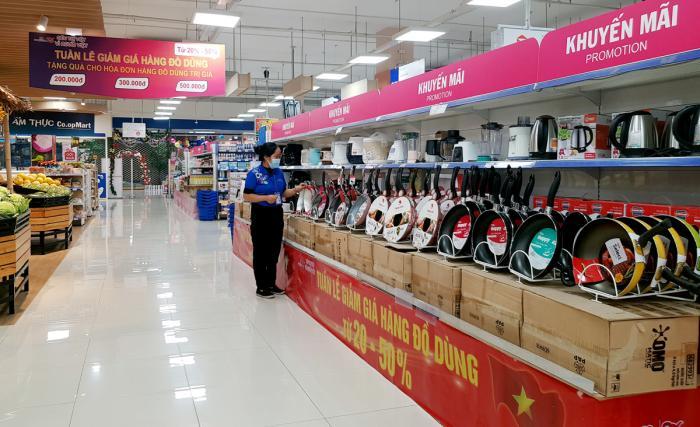
ở trước mắt người phụ nữ có sự xuất hiện của những mặt hàng đồ gia dụng